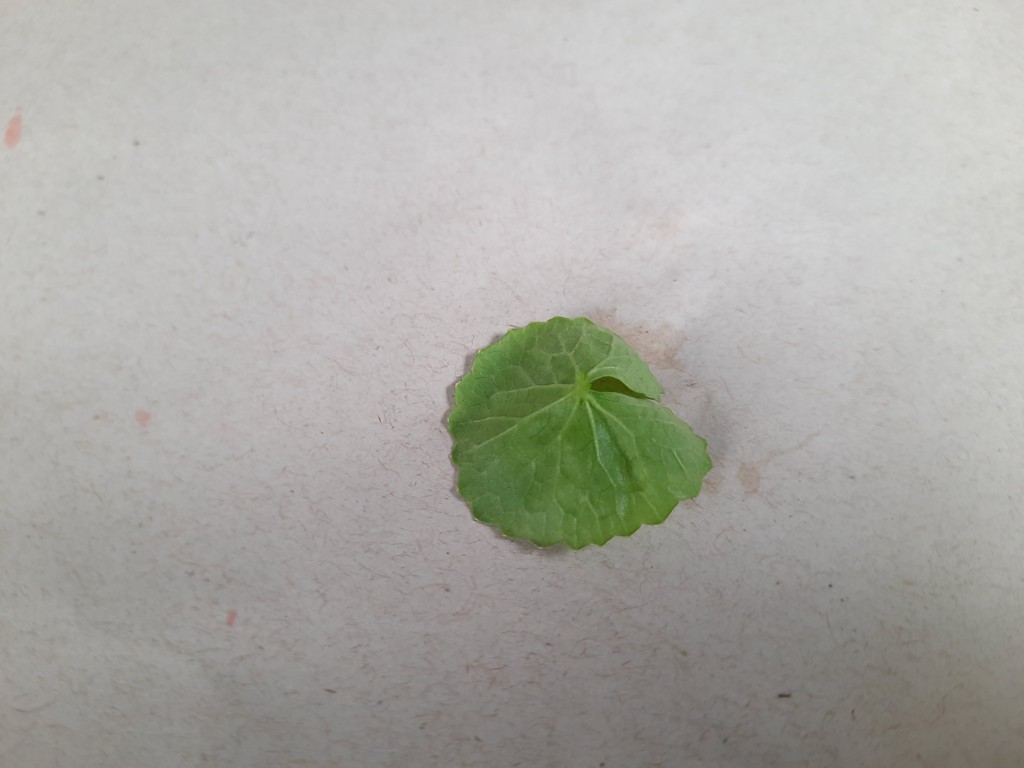
Label: Healthy